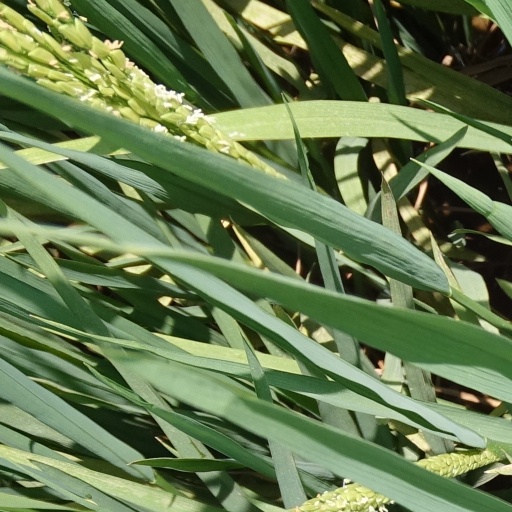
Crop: rice